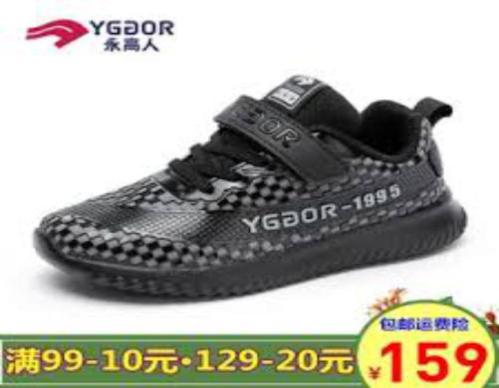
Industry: Sports